Climate change in New Jersey

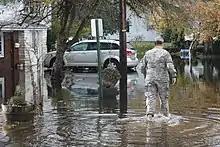
Hurricane Sandy flooding, Hoboken

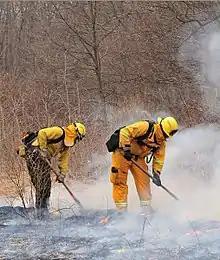
Wildfire, 2009

"The statewide average temperature in 2012," , "was the highest in 118 years of records." This was above the 1981-2010 mean.